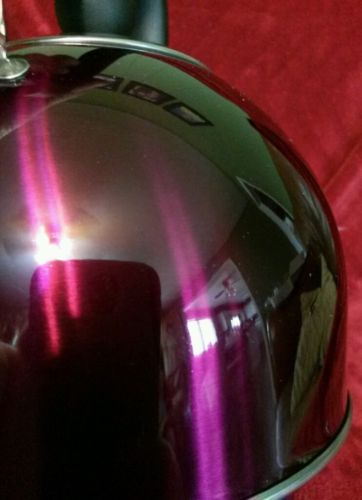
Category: kettle